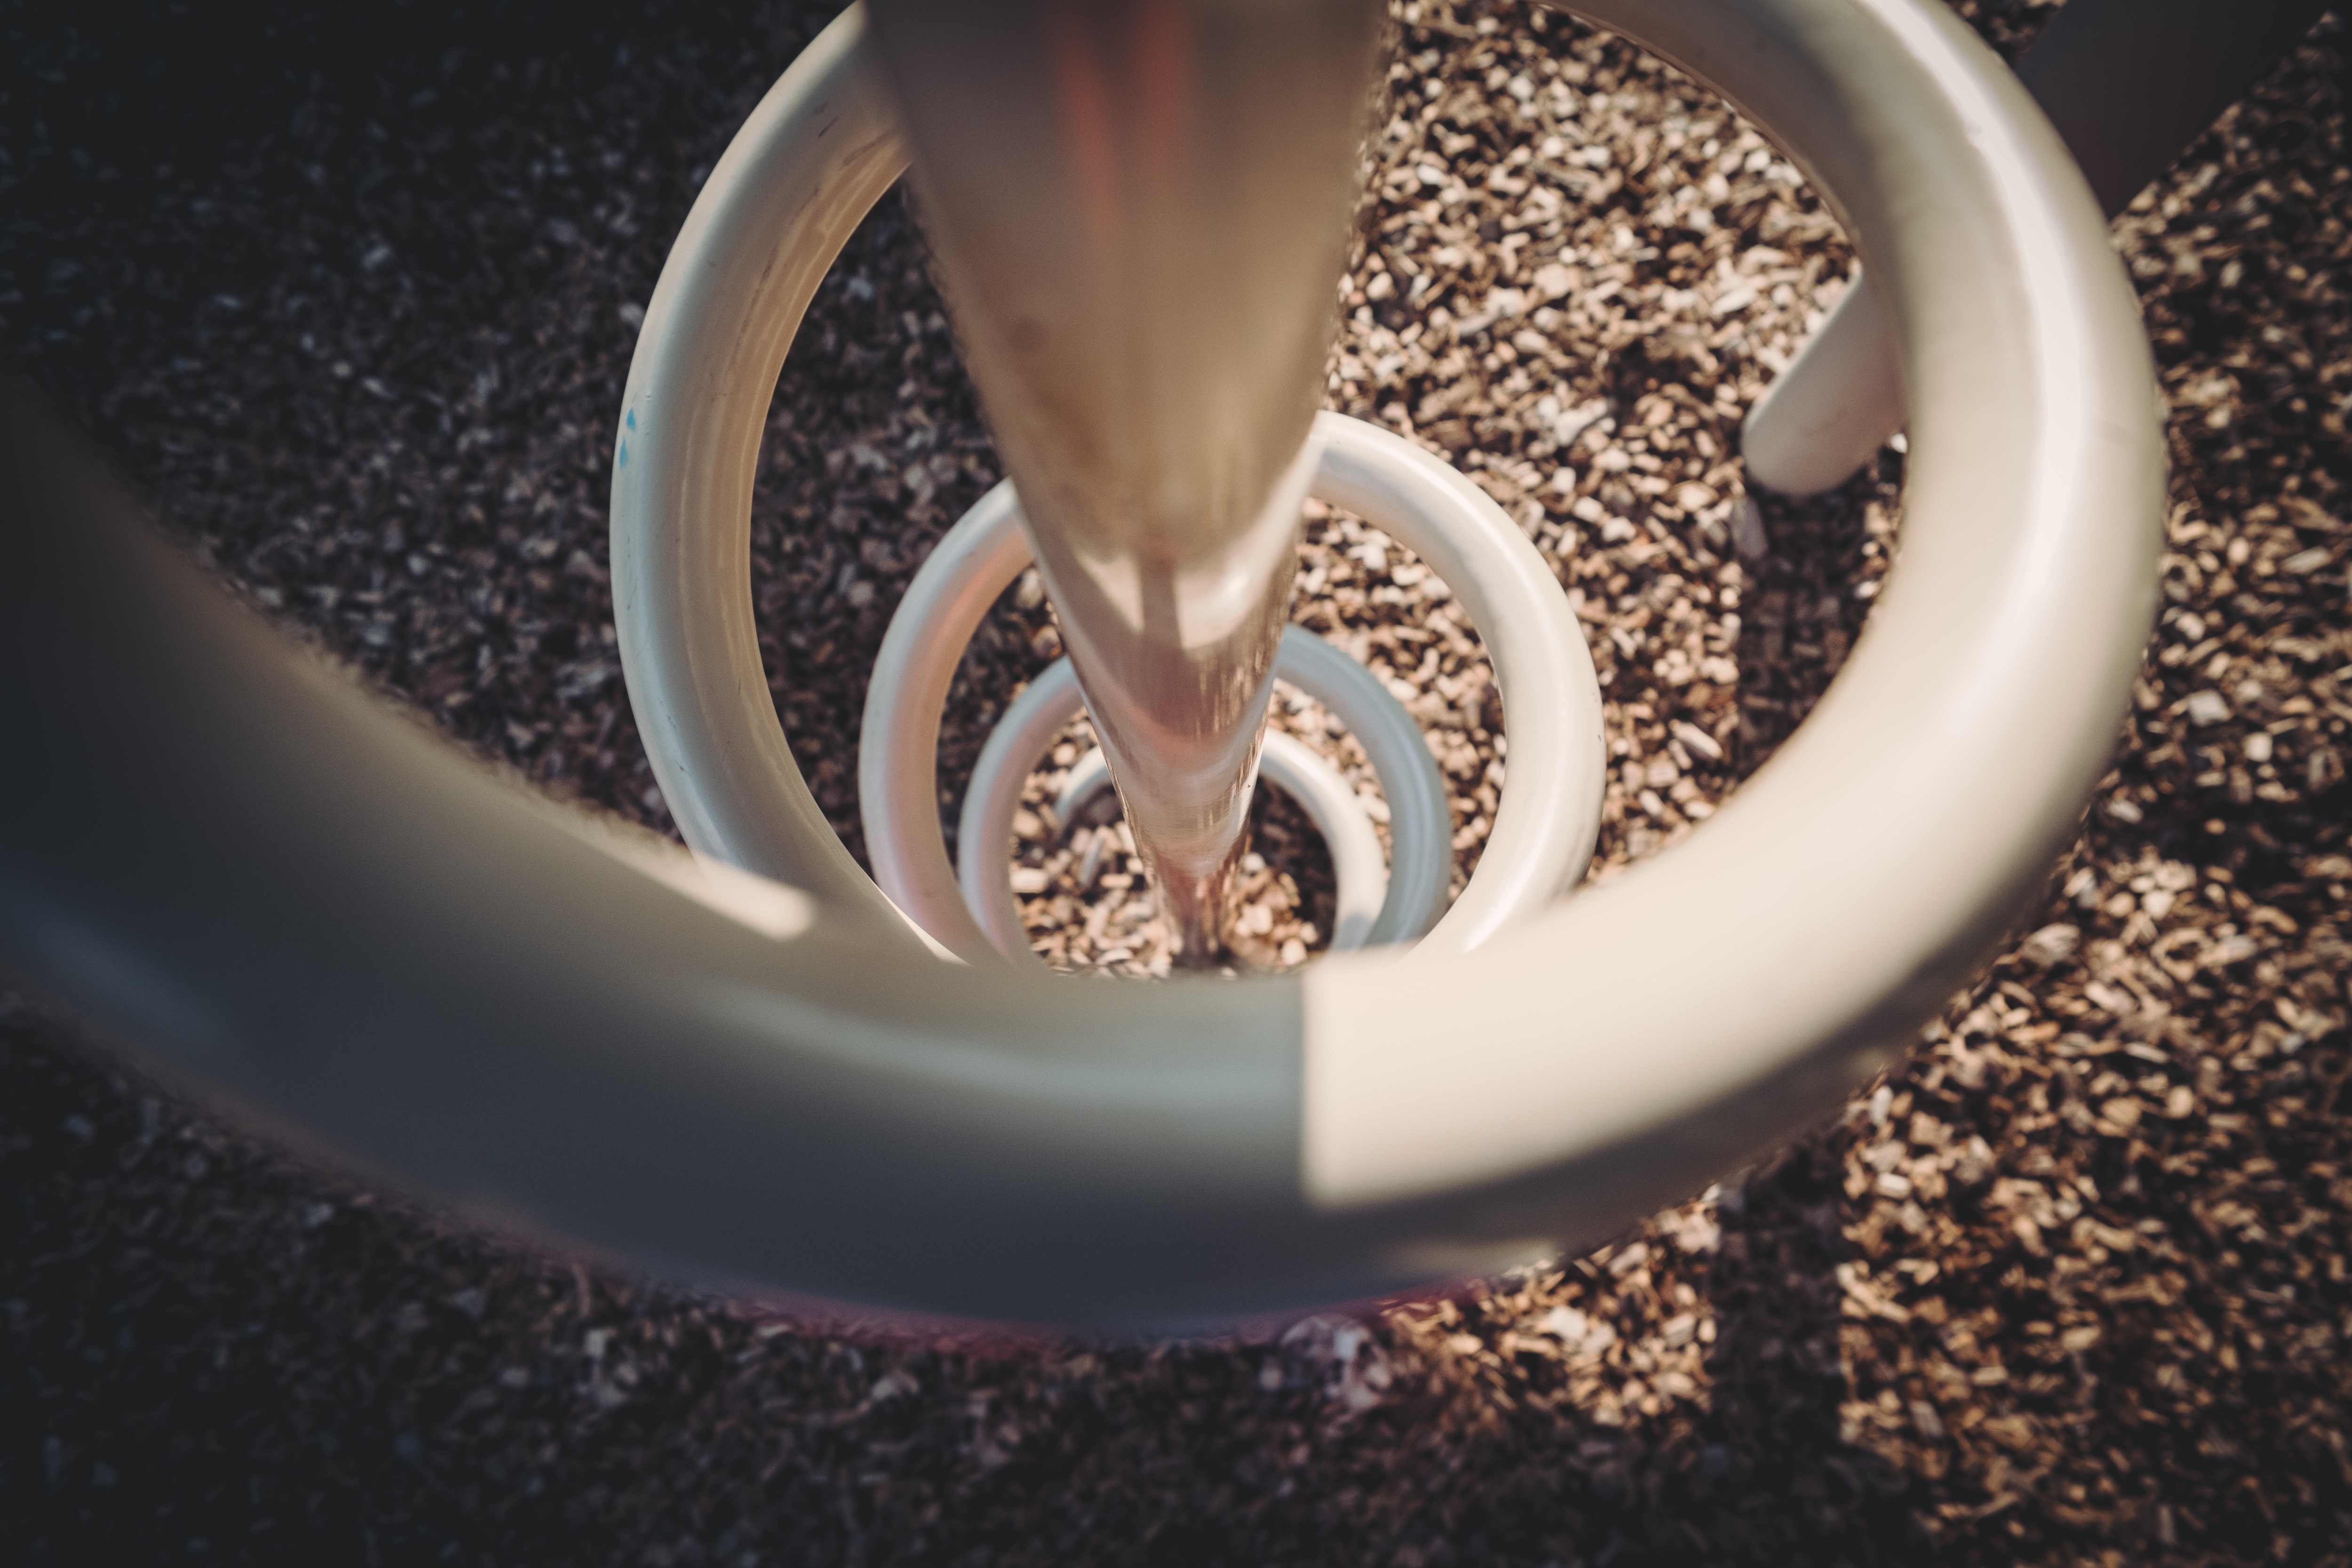
ring, spiral, frame, circle, jewellery, silver, playground, organ, macro photography, fashion accessory